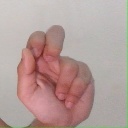
अक्षर: ढ